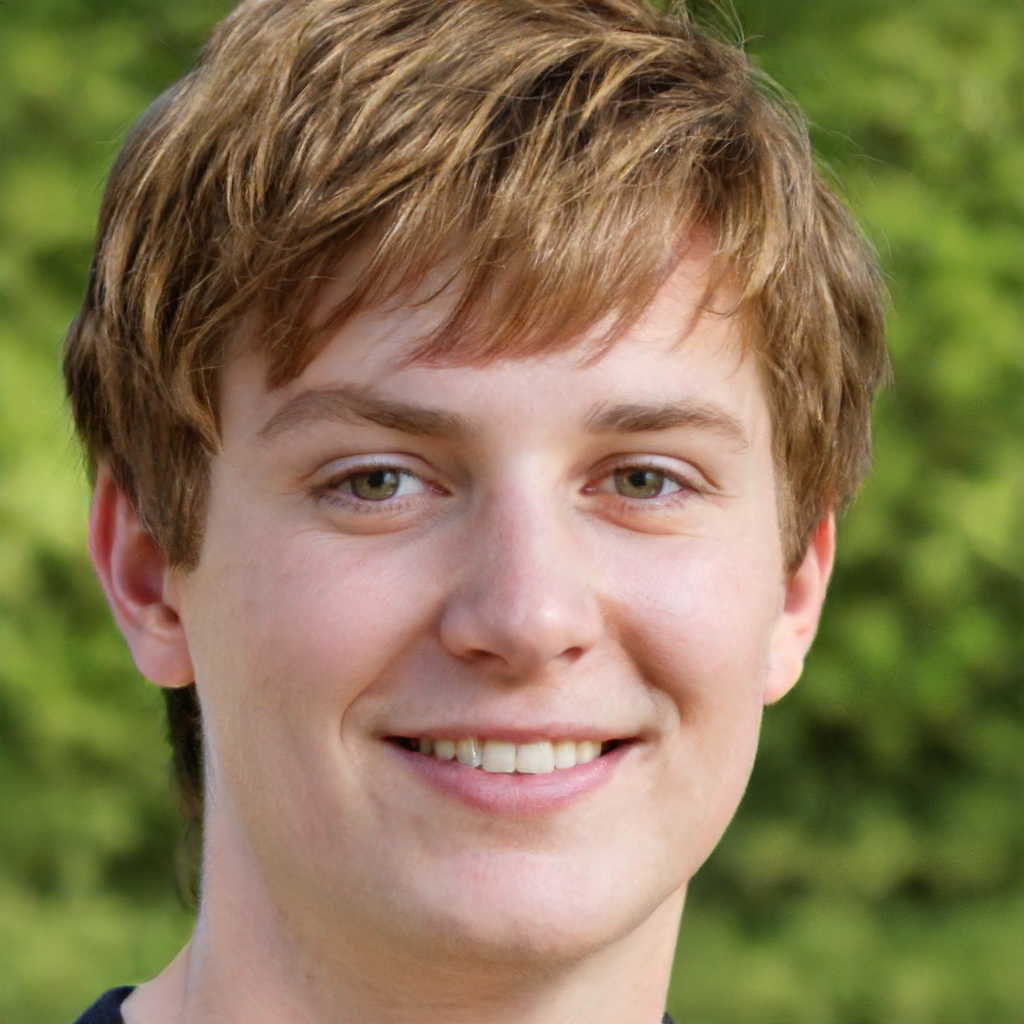
Gender: Male